Morris Heights Health Center

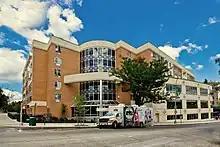
Morris Heights Health Center: Harrison Circle Site

In 2010, the six story, 112,000-sq. foot facility opened its doors. The facility holds 71 unit housing center for seniors, and also houses Article 31 mental health services and several specialty services .